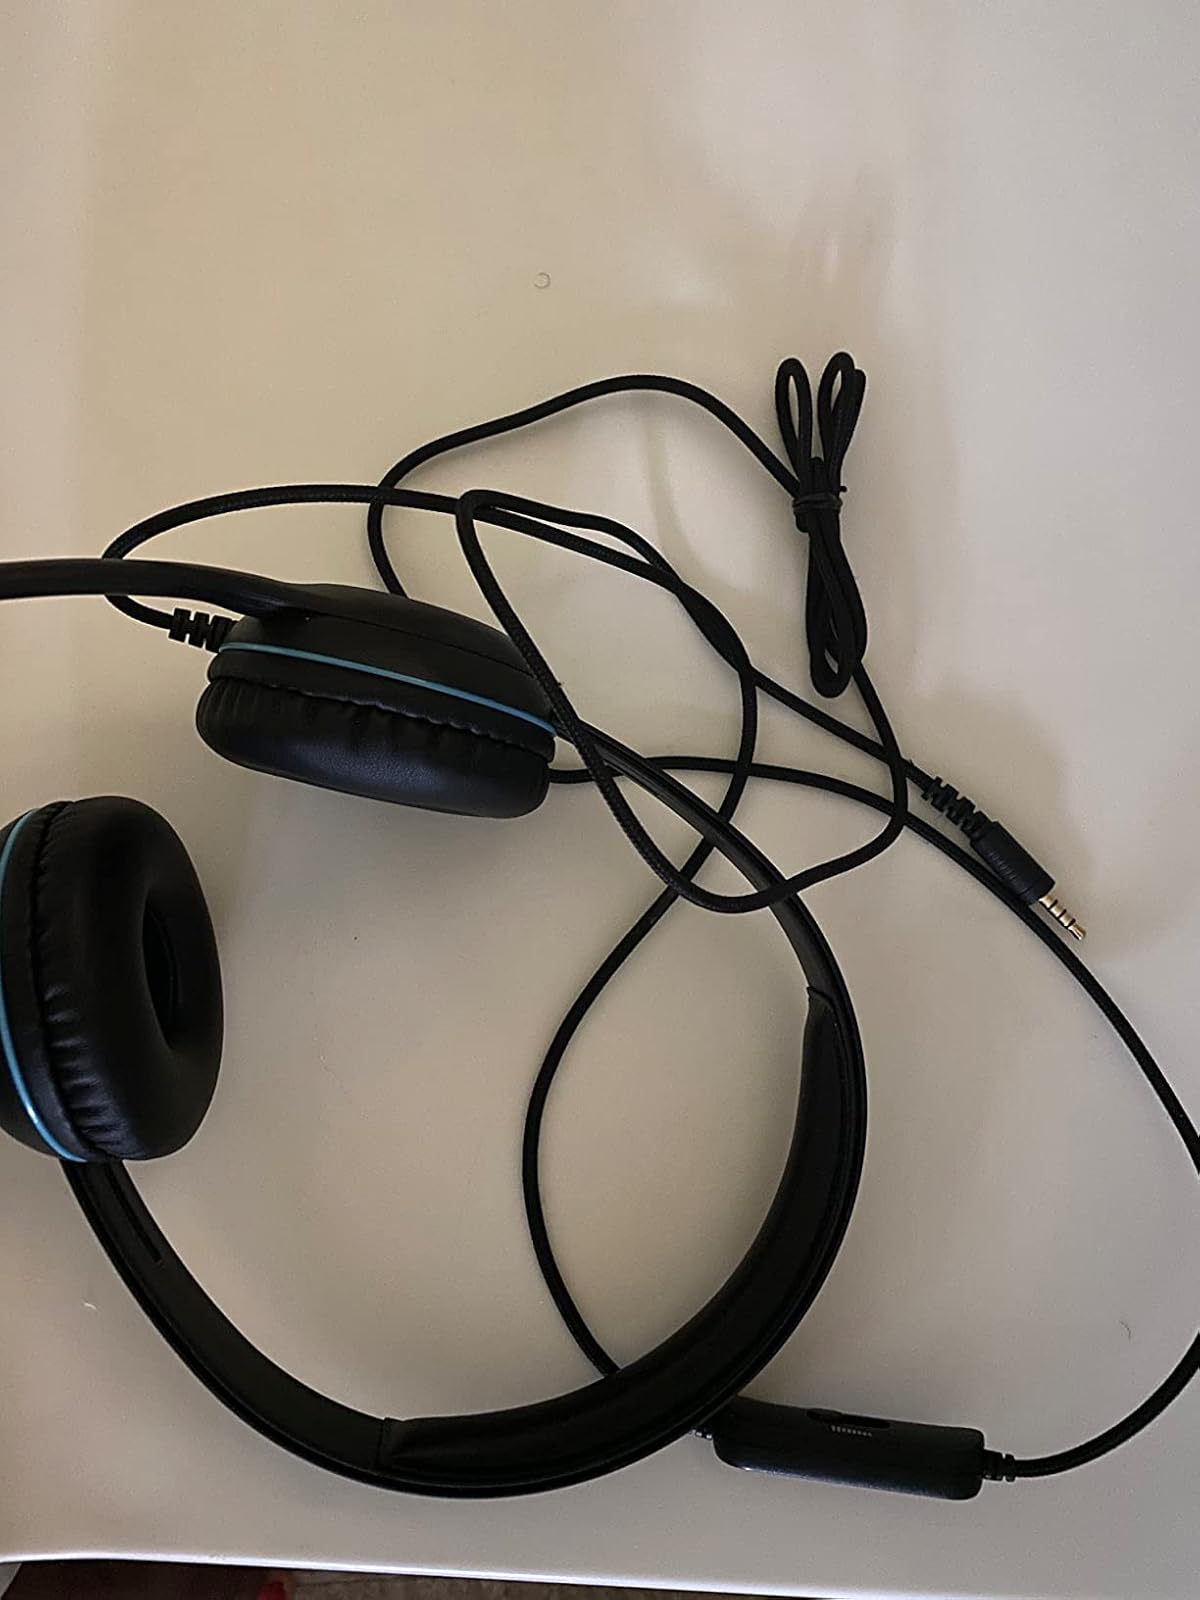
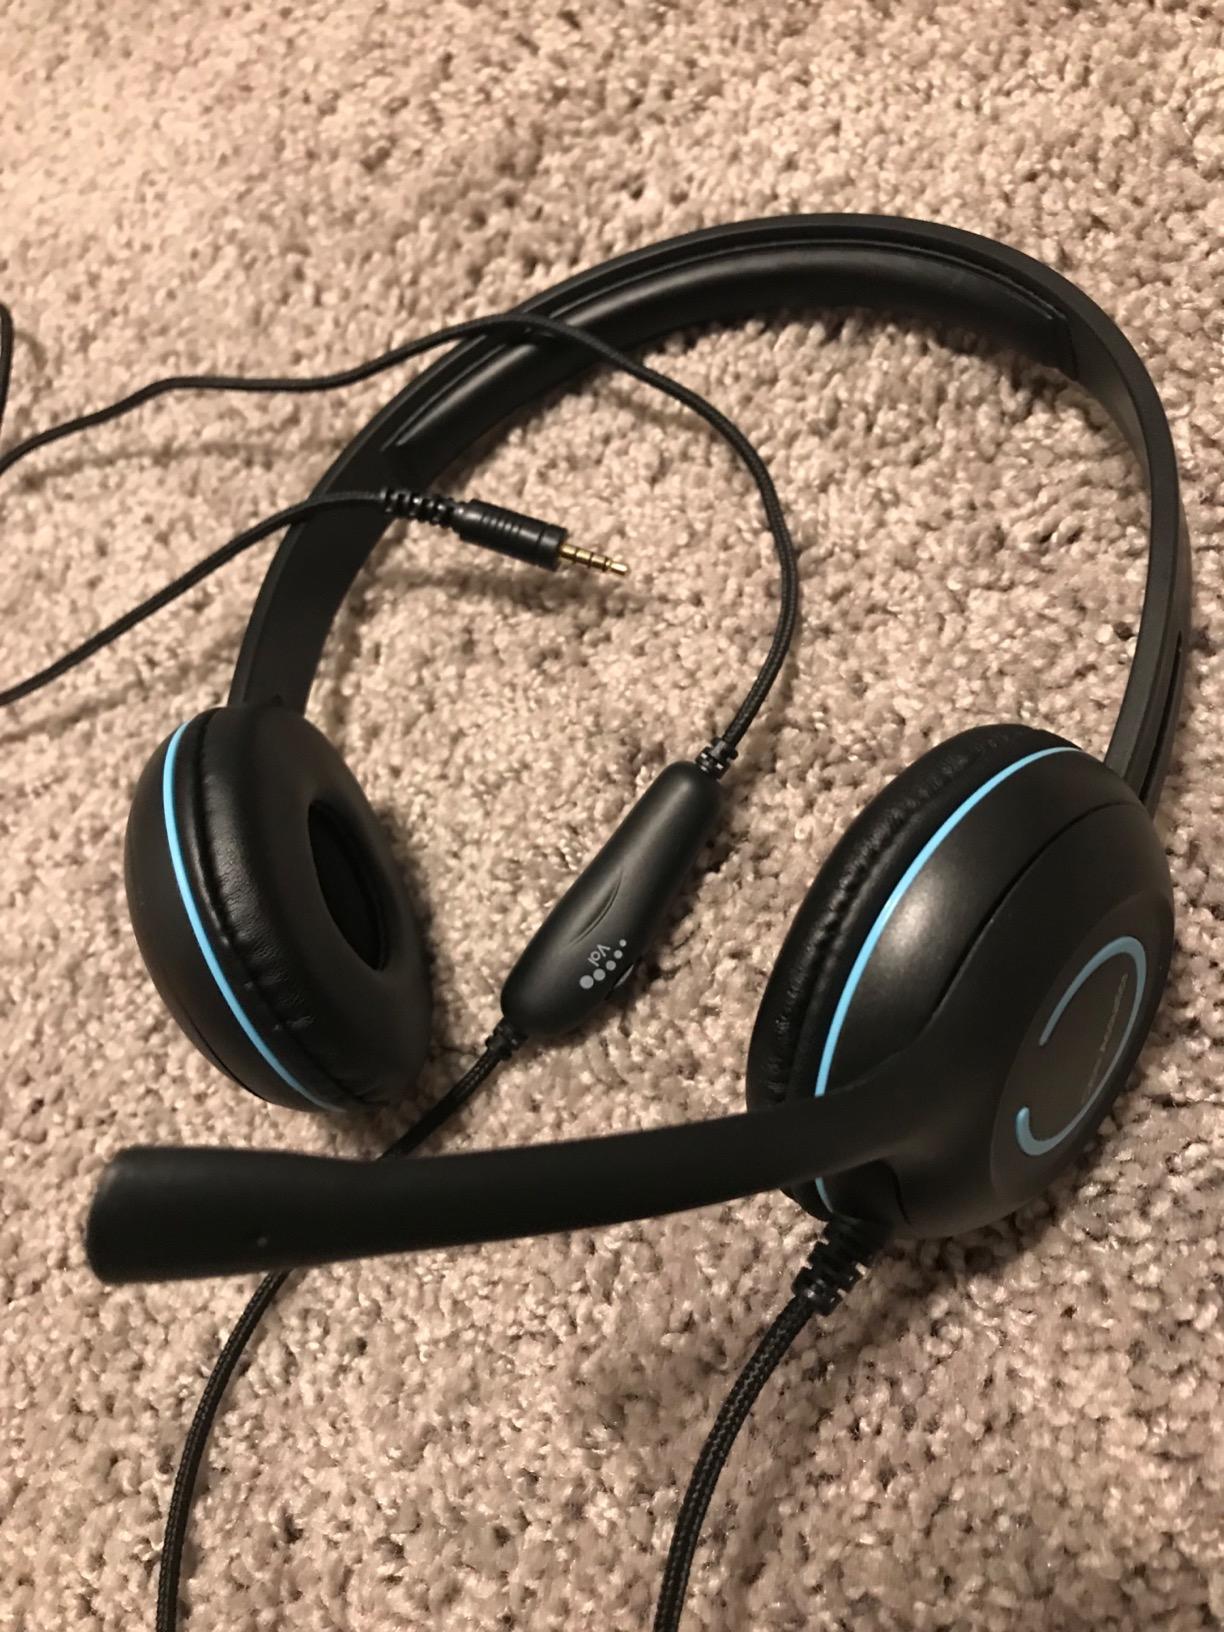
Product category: headphones
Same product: yes